Second Dutch Expedition to the East Indies

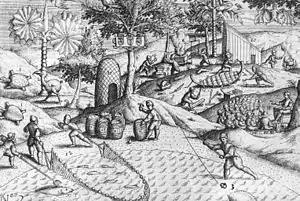
Illustration from van Neck's "Het Tweede Boeck" showing Dutch activities on the shore of Mauritius, as well as the first published depiction of a dodo bird, on the left

During the 16th century, the Portuguese dominated the spice trade, but after the first Dutch expedition to Indonesia under Cornelis de Houtman, the backers of that expedition decided that the time was ripe for further forays into the Indonesian spice market. The company behind the first expedition, the Far-distance Company, and the recently established New Company for Voyages to East India joined forces and between them managed to raise nearly 800,000 guilders, equivalent to in , the most money that had ever been raised in the Netherlands for a private venture.